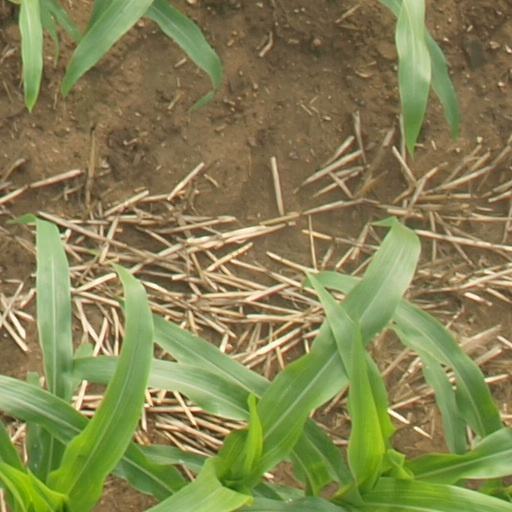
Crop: maize; corn